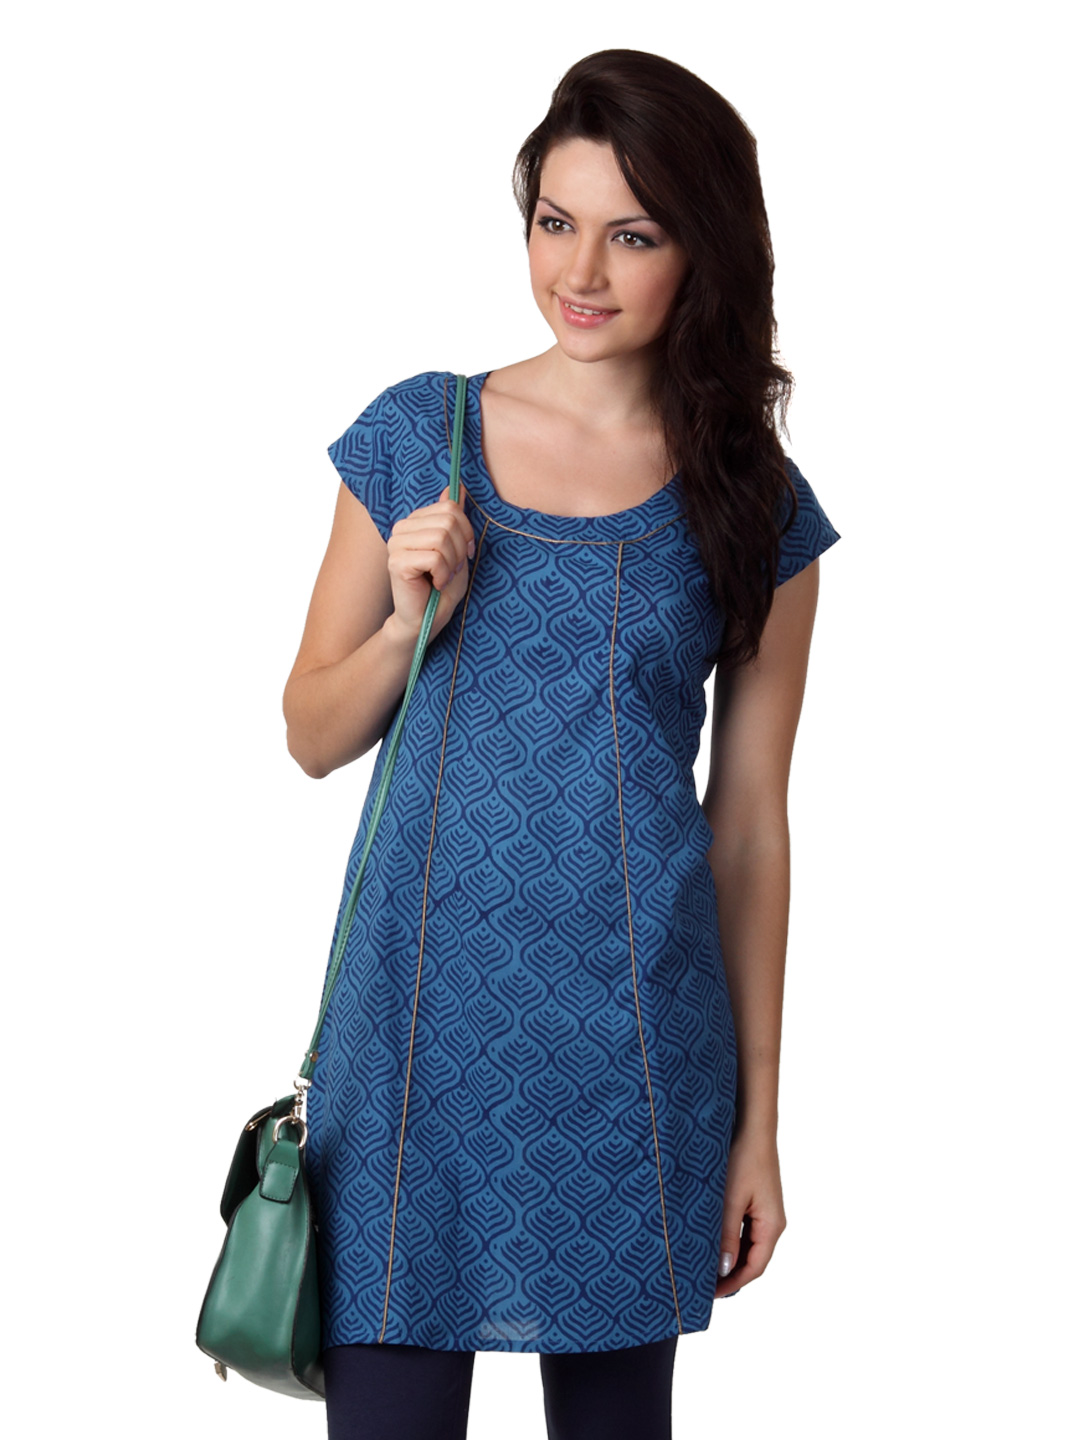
Alma Women Blue Kurta
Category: Apparel / Topwear / Kurtas
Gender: Women
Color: Blue
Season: Fall 2012
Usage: Ethnic